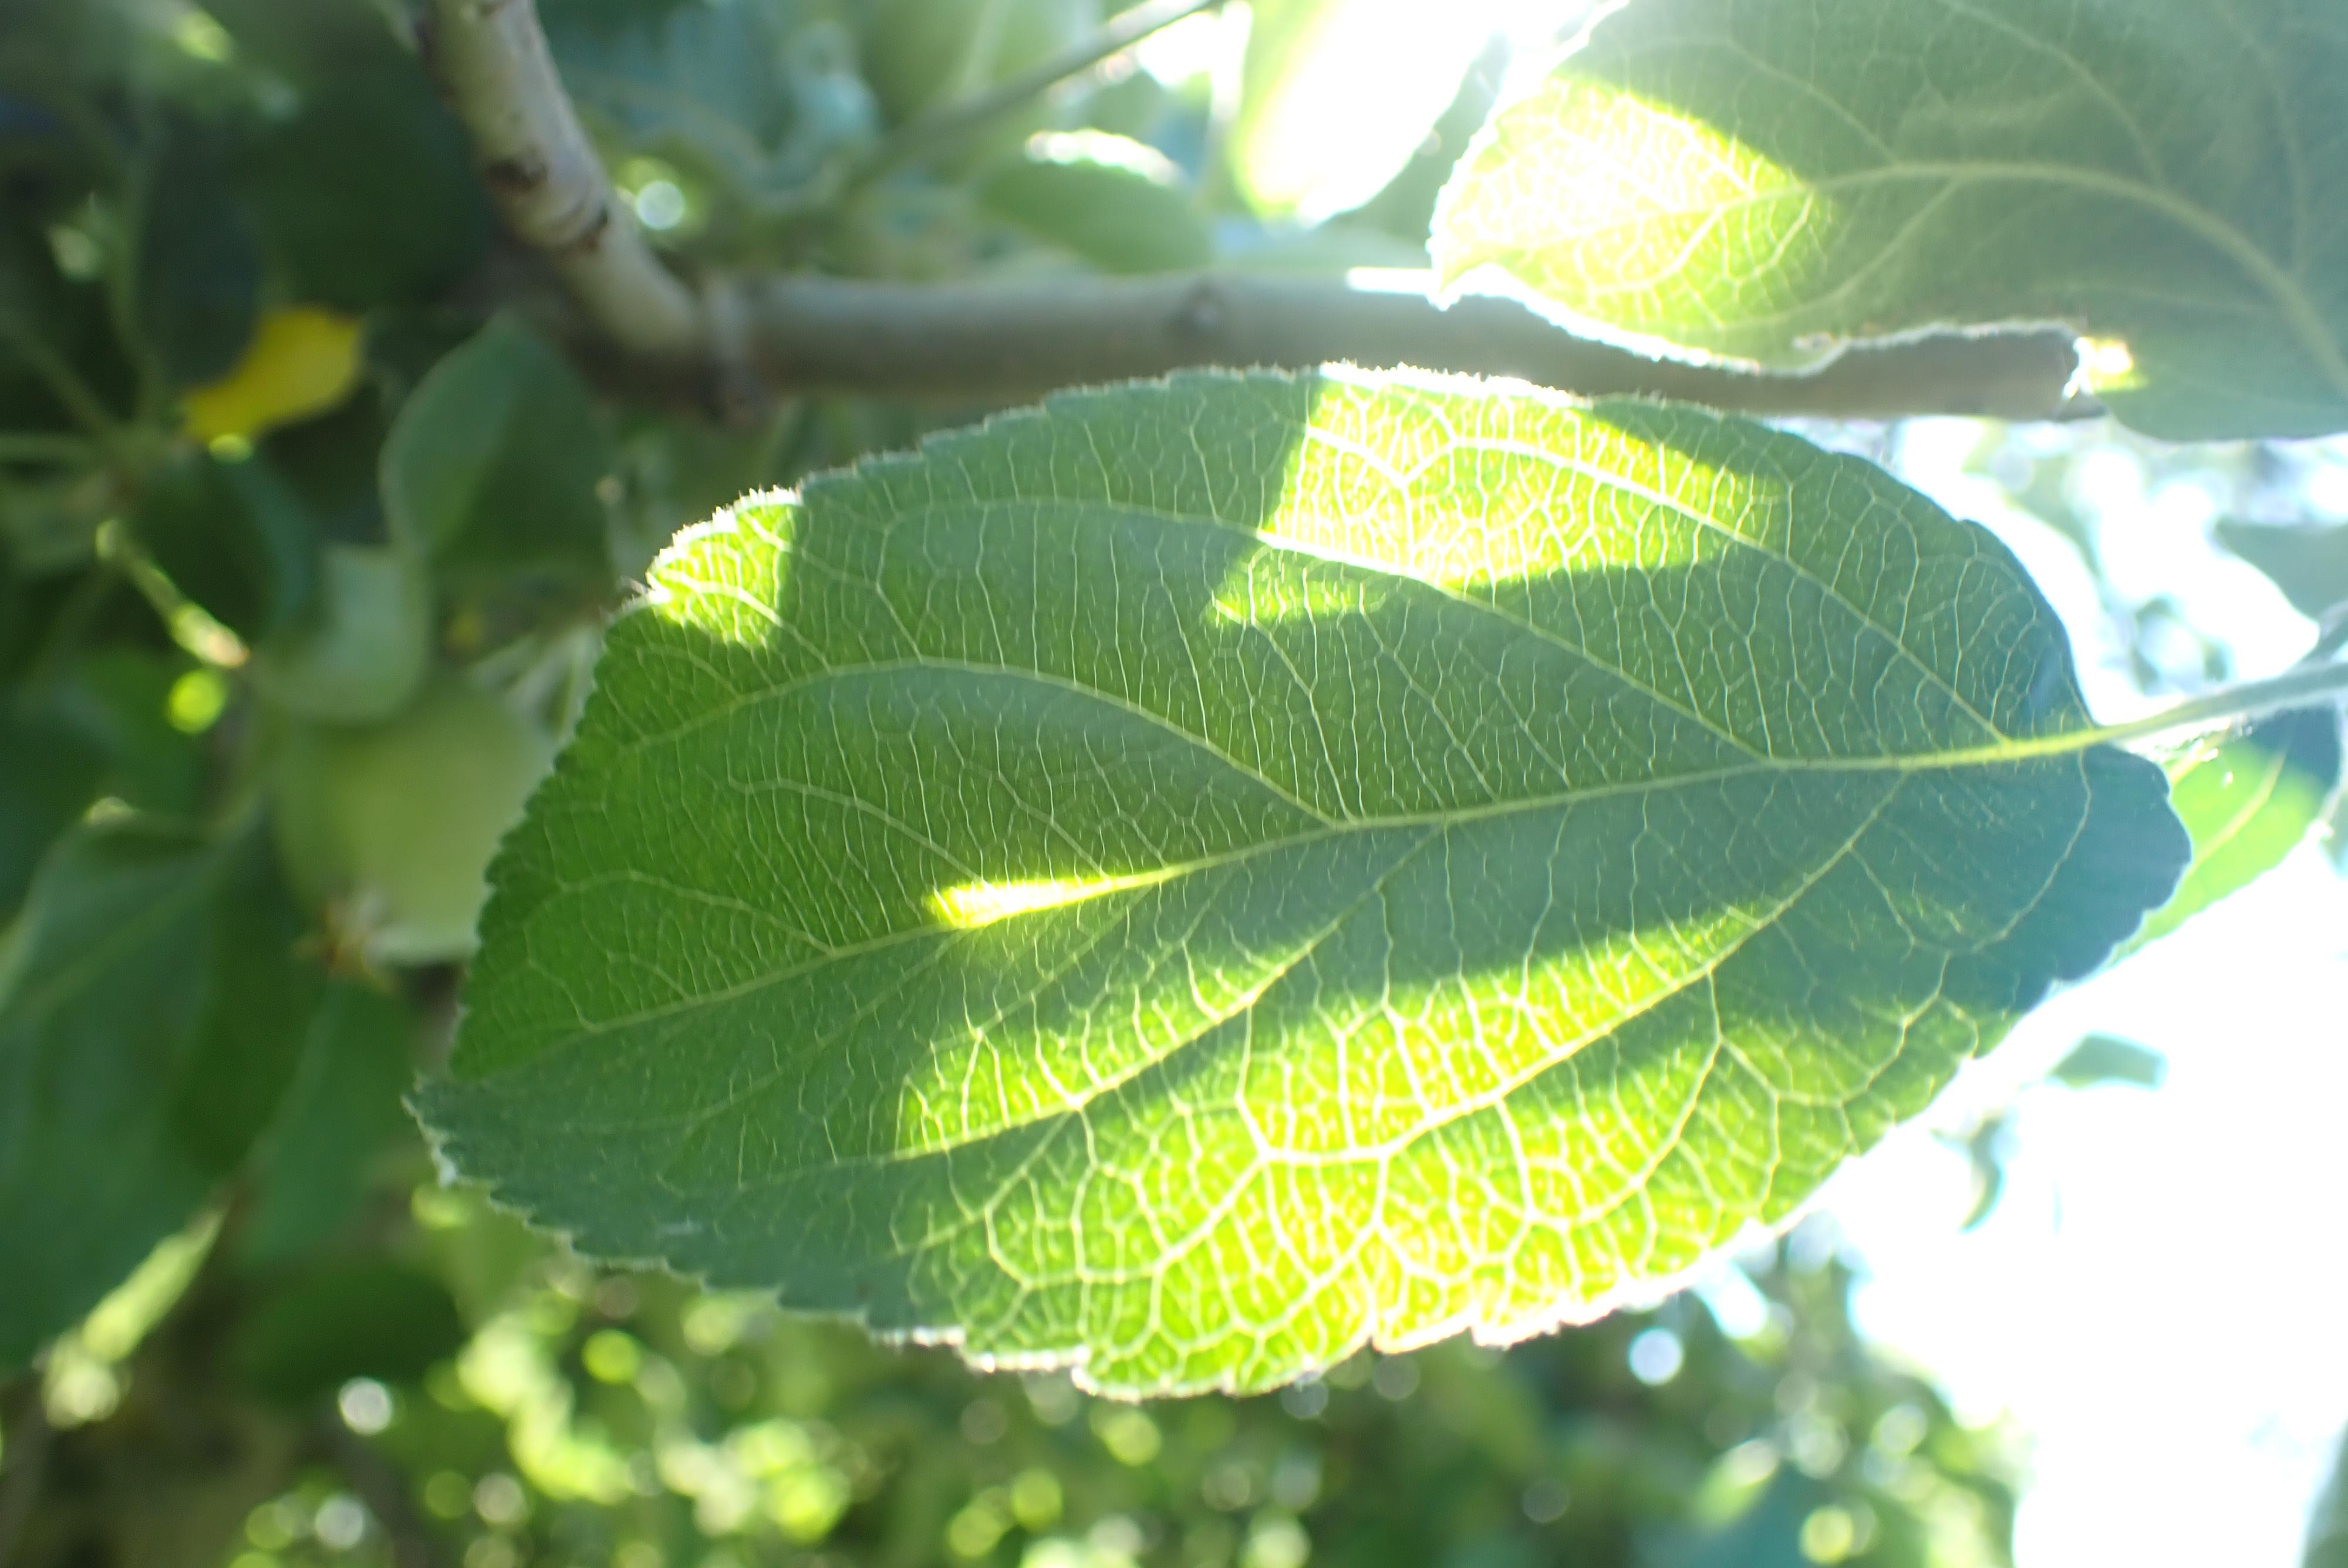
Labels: healthy